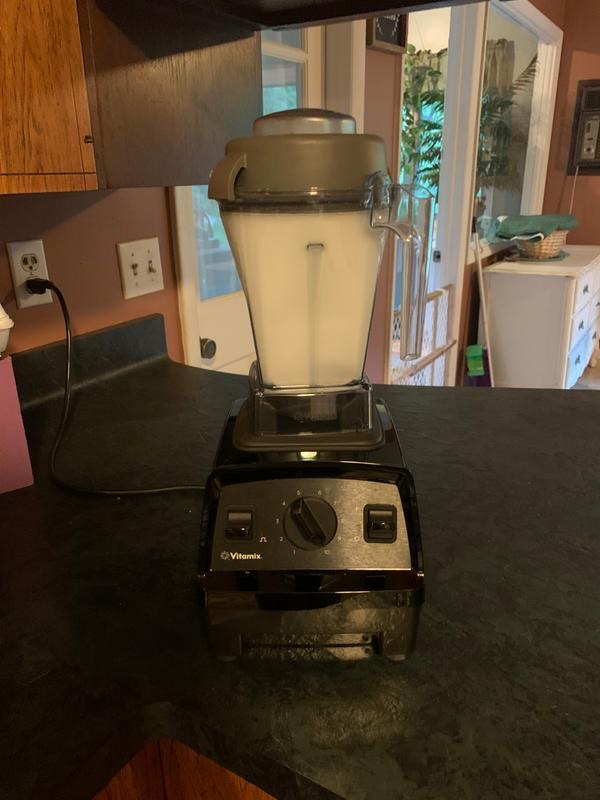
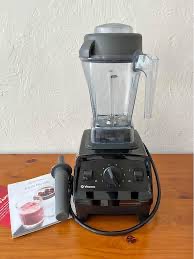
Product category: items_blender
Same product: yes